Doja Cat

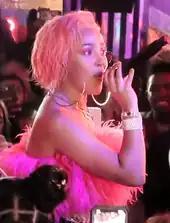
Doja Cat performing at the "Hot Pink" release party in 2019

In January 2020, "Say So" was sent to radio to become the fourth single off of her album "Hot Pink". The song was originally released alongside the album in November 2019, but gained wider popularity through the video-sharing platform TikTok. She performed the song on "The Tonight Show Starring Jimmy Fallon" in February 2020. The next day, she released the music video for the song, directed by Hannah Lux Davis. The solo version of "Say So" peaked at number five on the Hot 100, becoming her first top-ten single, and was the most streamed song of 2020 by a female artist in the United States. In May 2020, following the release of a remix of "Say So" featuring Nicki Minaj, the single topped the "Billboard" Hot 100, becoming the first number-one single for both artists and the first ever female rap collaboration to peak atop the chart.